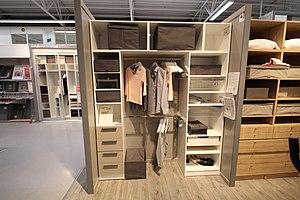
Magasin de bricolage Leroy Merlin à Massy en Essonne) en France.
Une penderie ou garde-robe au Québec est un espace prévu pour ranger des vêtements en les suspendant afin d'éviter qu'ils ne se froissent, typiquement au moyen de cintres accrochés à une tringle horizontale.